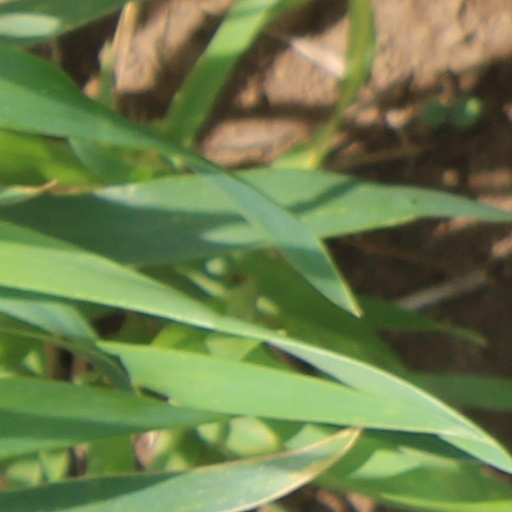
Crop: wheat